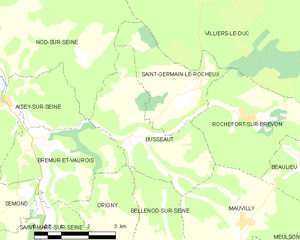
Busseaut est une commune française située dans le canton de Châtillon-sur-Seine du département de la Côte-d'Or en région Bourgogne-Franche-Comté.